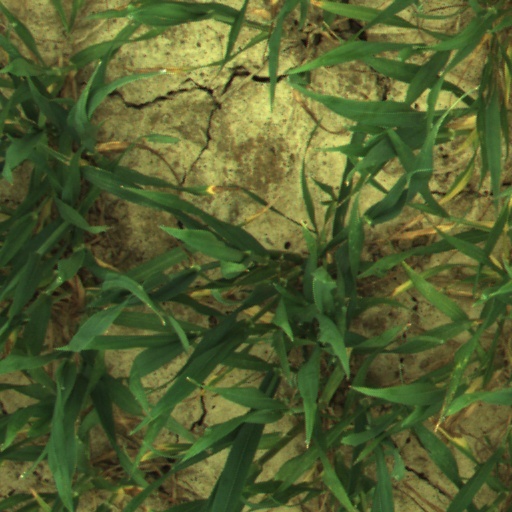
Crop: wheat